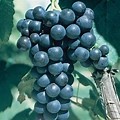
Label: grape